Corpus Christi Church, Għasri

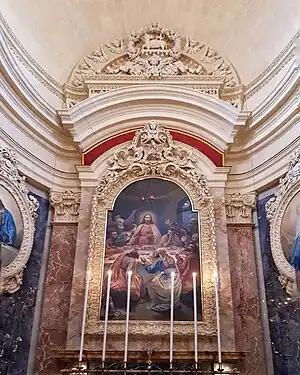
The Main Altarpiece

The titular altarpiece is The Last Supper by Lazzaro Pisani and is located in the choir. It was commissioned by the then-curator and vice-parish priest the Rev. Fr. Carmelo Caruana. The painting was installed in 1917. By 2007, due to the weight of the canvas itself, creases were forming in the painting and it was getting unstuck from its frame. BOV sponsored the restoration. The restoration was carried out by Emanuel Zammit, from Żejtun following his other works in the Cathedral of the Assumption in Gozo.